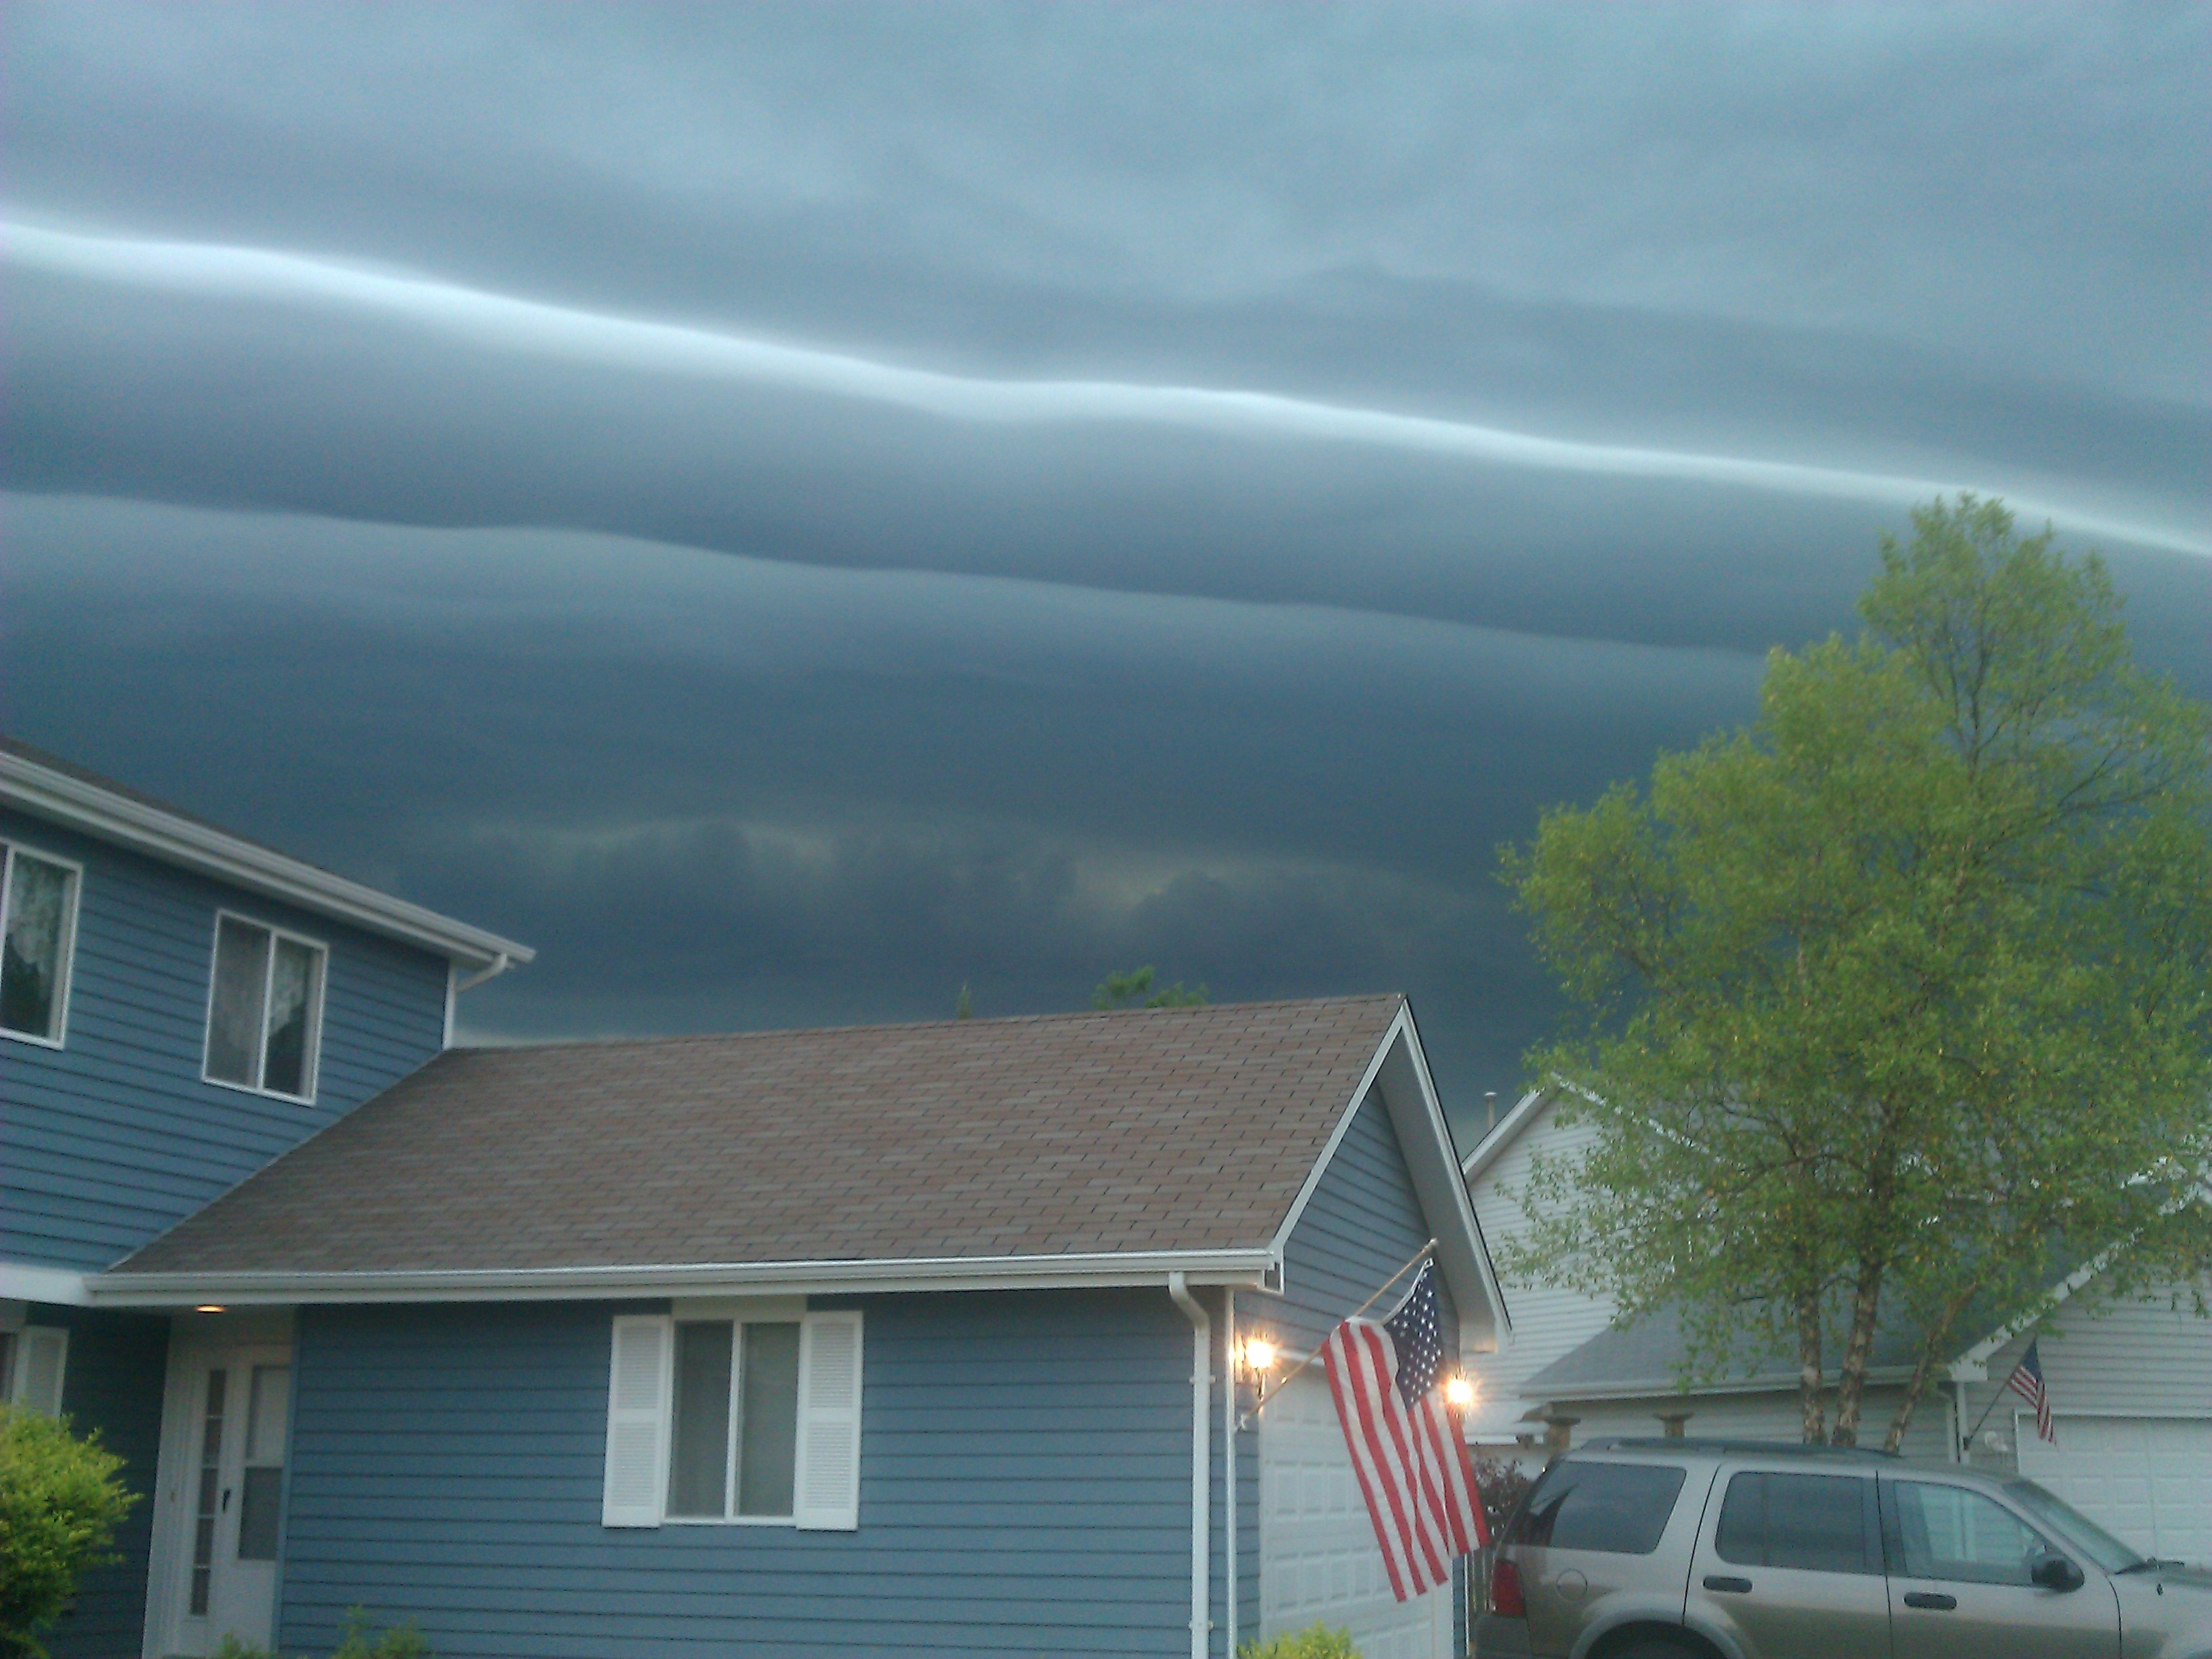
nature, sky, house, view, wind, roof, atmosphere, home, environment, suburb, high, tranquil, scenic, weather, storm, facade, cloudscape, outdoors, clouds, stratosphere, siding, meteorology, phenomenon, real estate, residential area